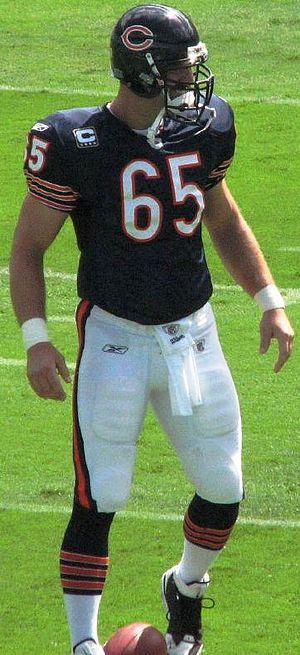
James Patrick Mannelly est un joueur américain de football américain, évoluant au poste de long snapper.